History of Argentina

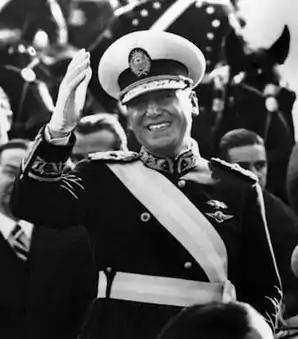
President Juan Perón (1946)

Conservative forces dominated Argentine politics until 1916, when the Radicals, led by Hipólito Yrigoyen, won control of the government through the first national elections under universal male suffrage. 745,000 citizens were allowed to vote, of a total population of 7.5 million (immigrants, who represented much of the population, were not allowed to vote); of these, 400,000 abstained.